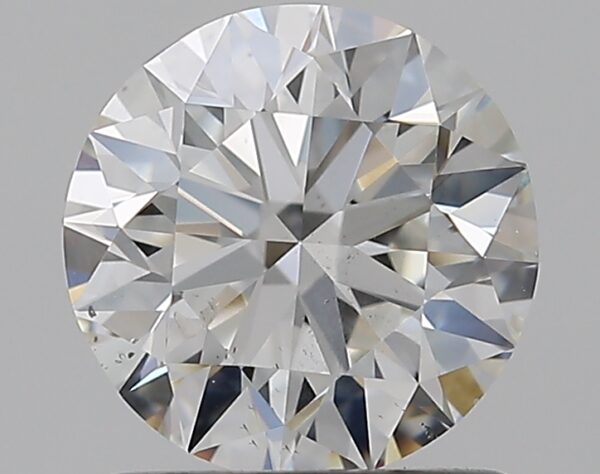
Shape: round
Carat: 1
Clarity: SI1
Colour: G
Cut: EX
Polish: EX
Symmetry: EX
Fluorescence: N
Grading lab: GIA
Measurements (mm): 6.34 x 6.39 x 3.96